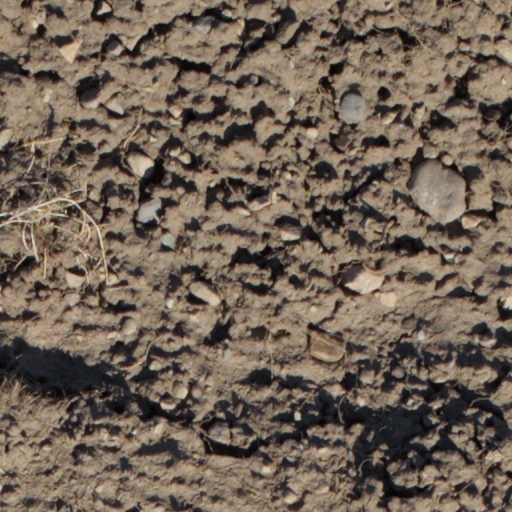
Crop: wheat